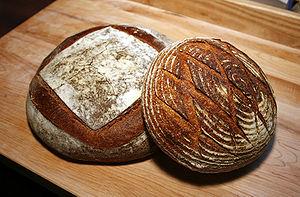
Le levain panaire est un mélange obtenu par une culture symbiotique de bactéries lactiques et de levures se développant dans un mélange de farine complète et d'eau. La pâte obtenue sert à la fabrication du pain au levain, auquel il confère son goût spécifique par rapport au pain monté sur levure. L'acidité particulière que le pain au levain peut présenter est, en effet, due à l'acide lactique et à l'acide acétique produits par les bactéries lactiques. Cette acidité peut être plus ou moins prononcée selon le mode d'obtention et d'entretien du levain.